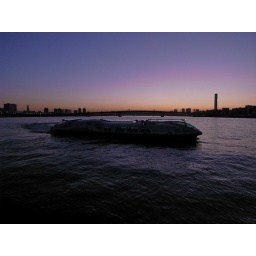
Himiko, a water bus designed by Leiji Matsumoto